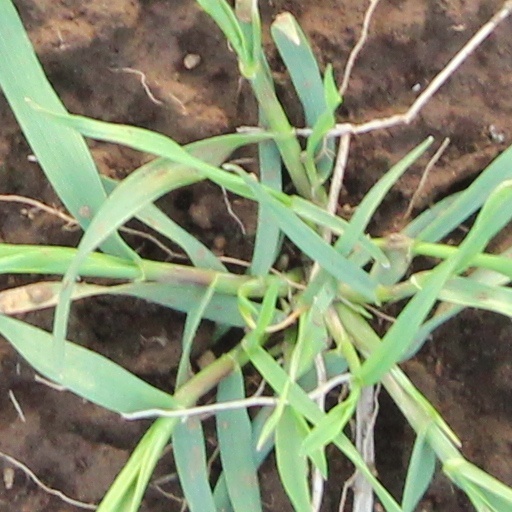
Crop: wheat